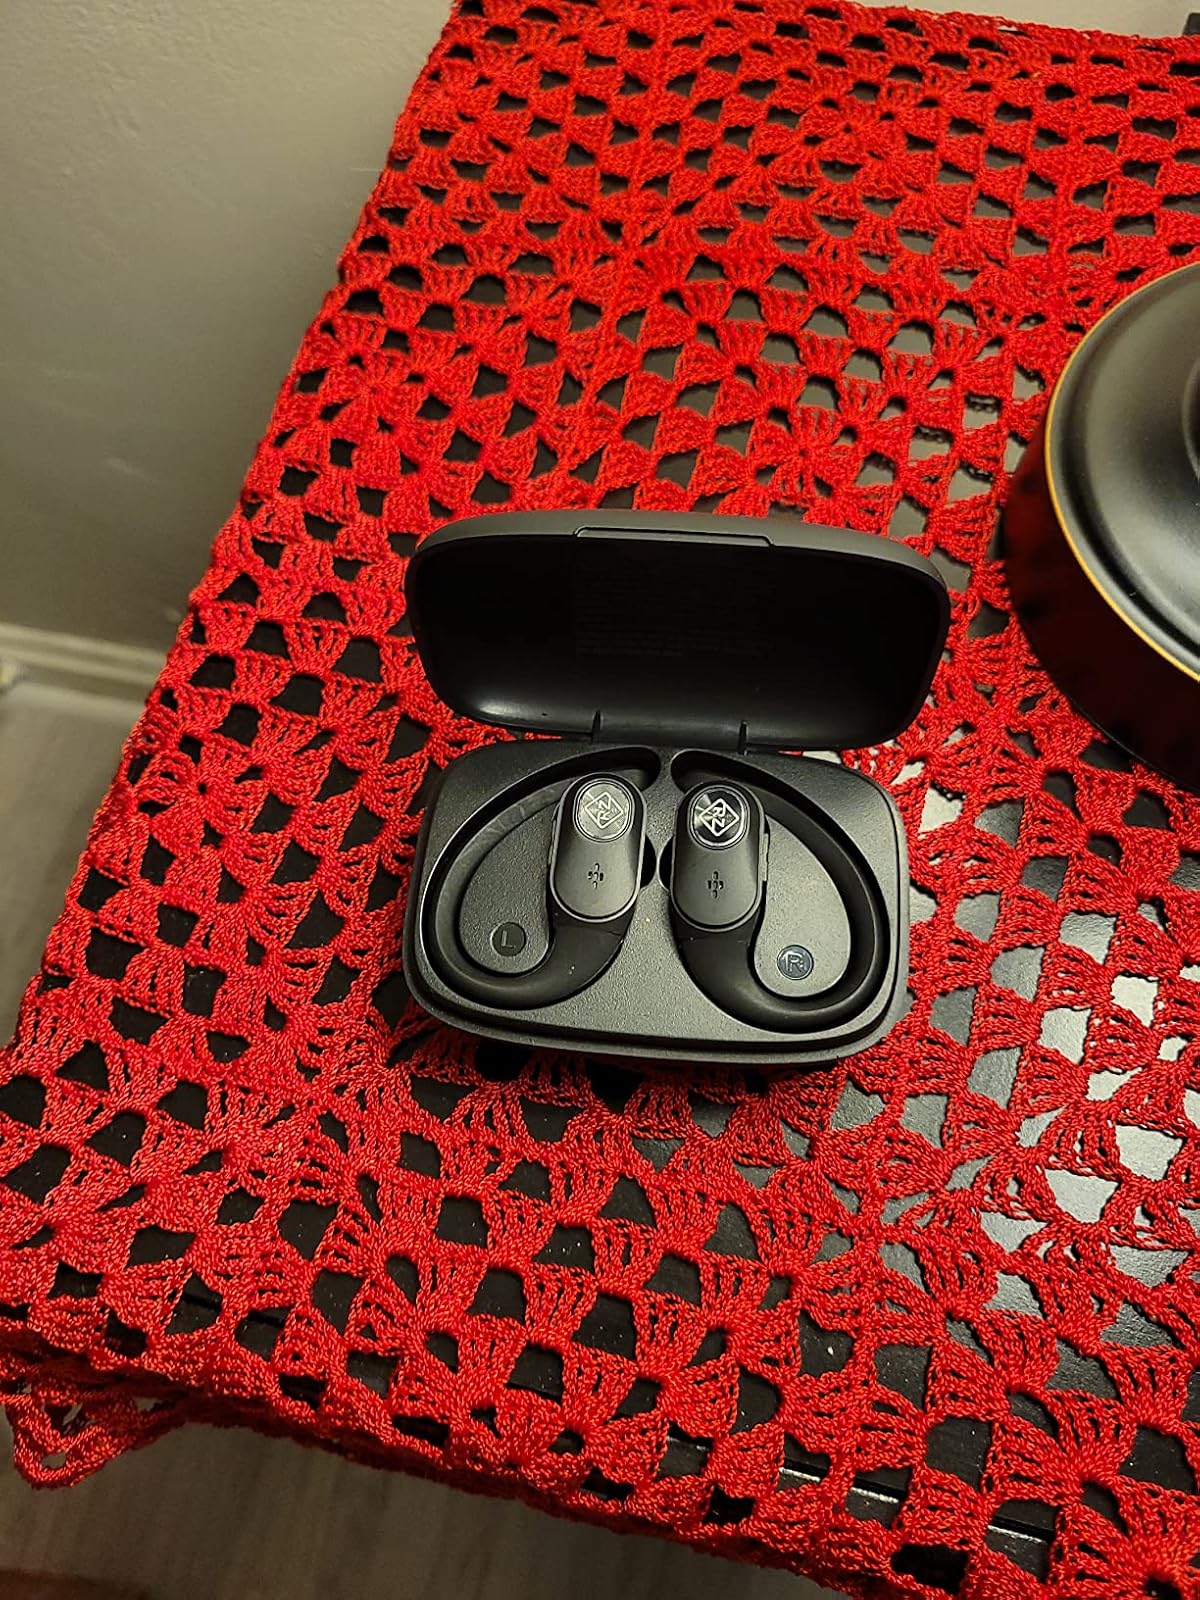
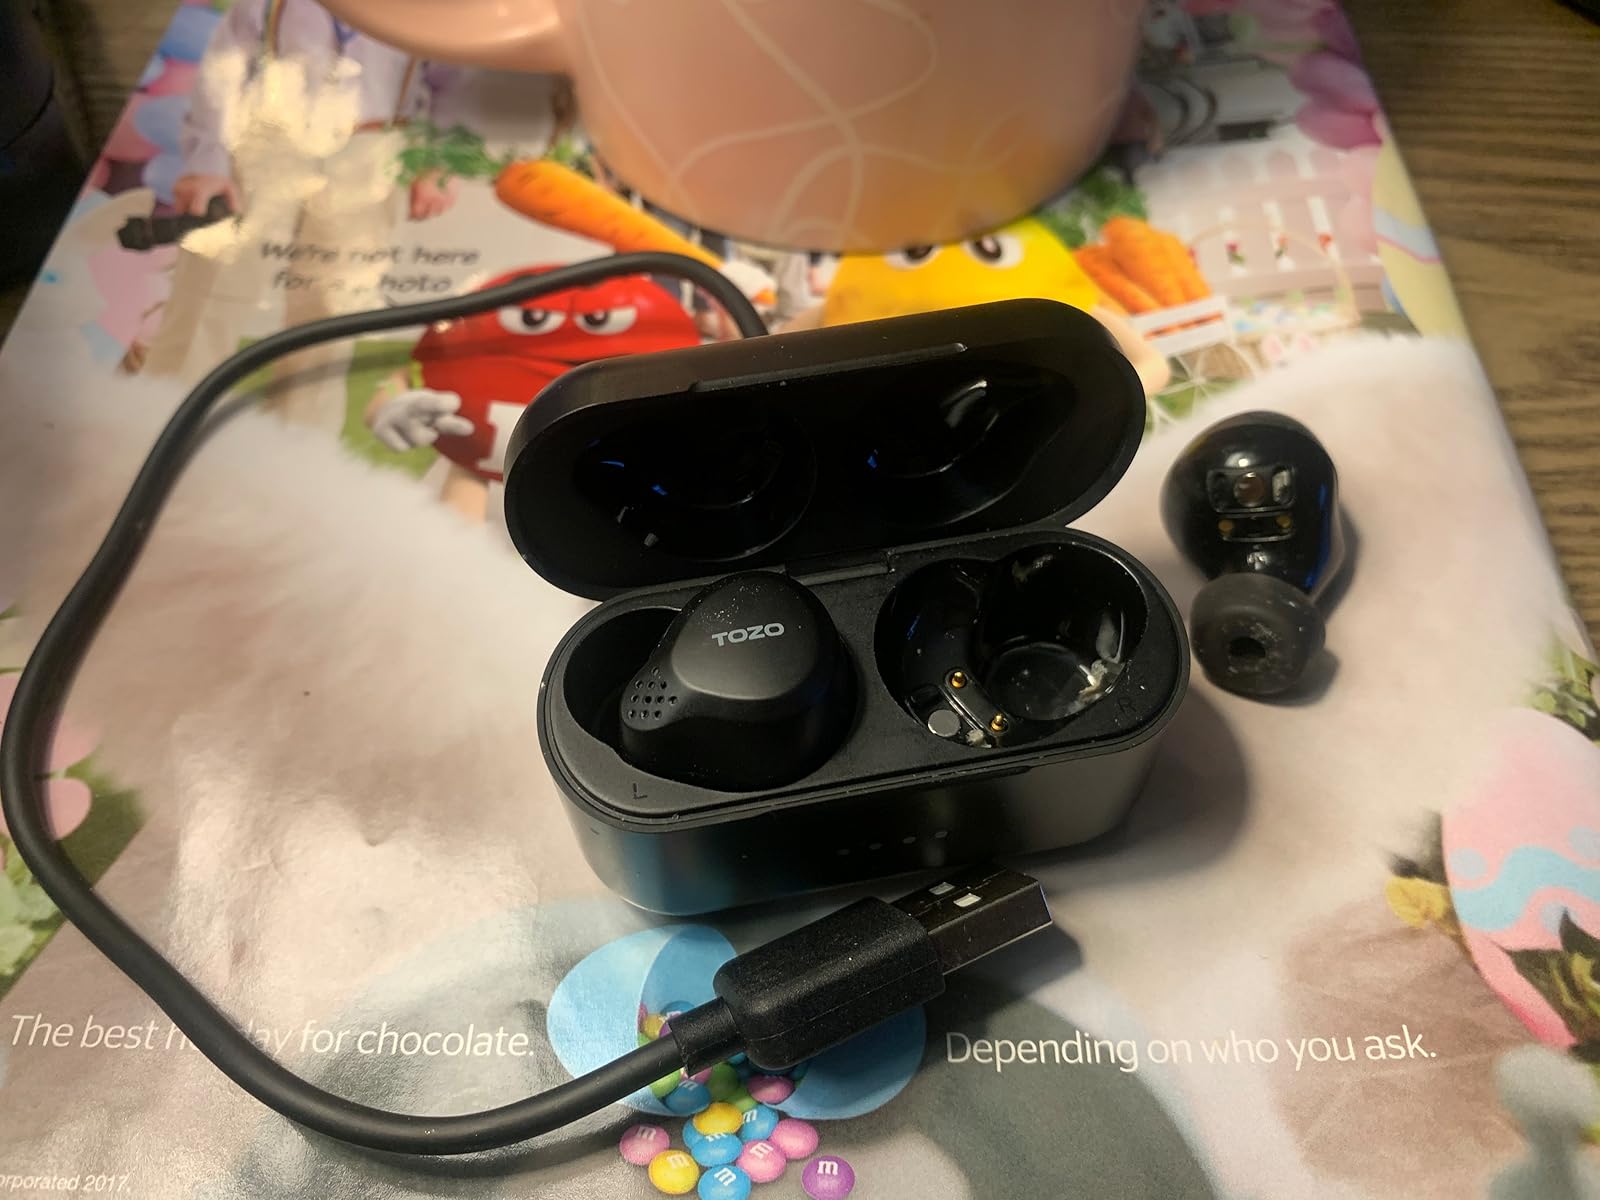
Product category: earbuds
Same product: no